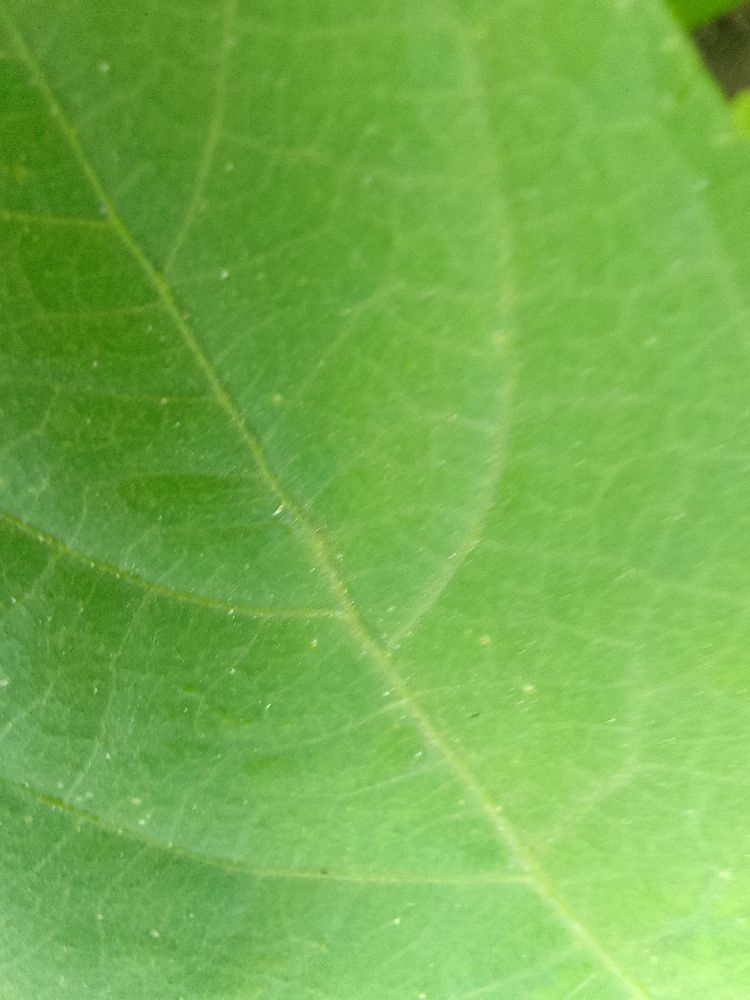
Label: healthy